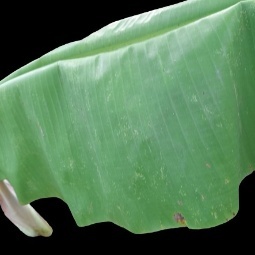
Label: Calcium